Anti-pedophile activism

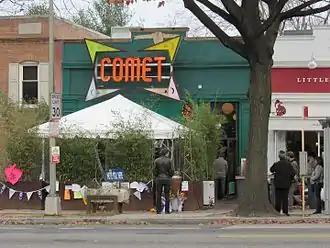

In 2004, reality television series "To Catch a Predator" was launched on Dateline NBC. The show featured sting operations, set up in collaboration with vigilante group Perverted Justice and law-enforcement agencies, in which men who sought sexual relationships with minors on the internet would be lured into a house filled with hidden cameras, where they would be asked humiliating questions by the program's host Chris Hansen before being arrested by police officers.